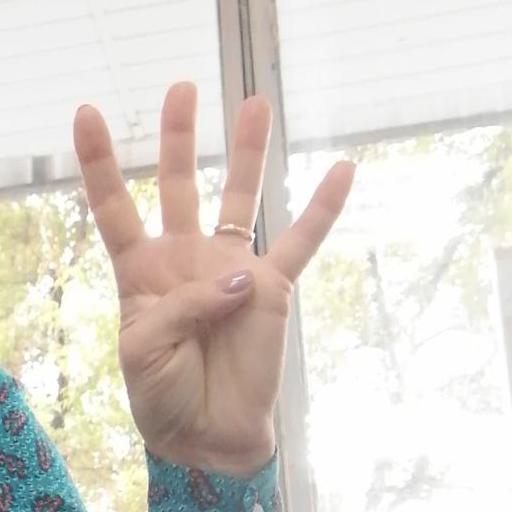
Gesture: four